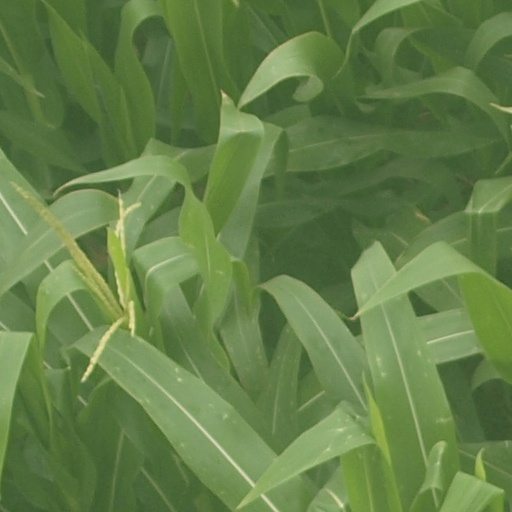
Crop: maize; corn